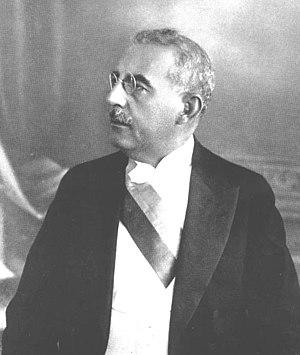
Cet article liste les chefs d’État haïtiens —
Sténio Joseph Vincent fut président de Haïti du 18 novembre 1930 au 15 mai 1941. Ancien maire de la capitale Port-au-Prince, il mena une campagne populaire pour la présidentielle en insistant sur son opposition à l'occupation américaine de l'île. Une fois au pouvoir, cependant, il adopta une attitude intransigeante, culminant par un conflit avec le Sénat haïtien en 1935. Il institua une nouvelle constitution haïtienne lui donnant de vastes pouvoirs.